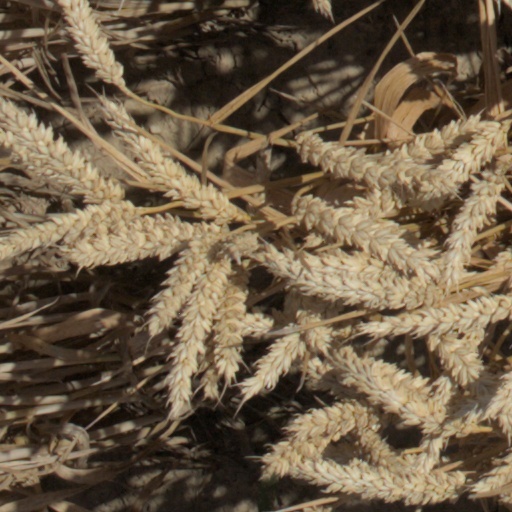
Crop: wheat